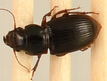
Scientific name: Cratacanthus dubius
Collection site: North Sterling NEON (STER), plot STER_029